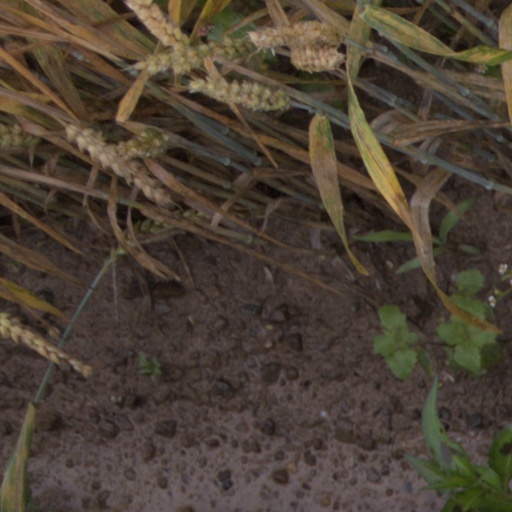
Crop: wheat